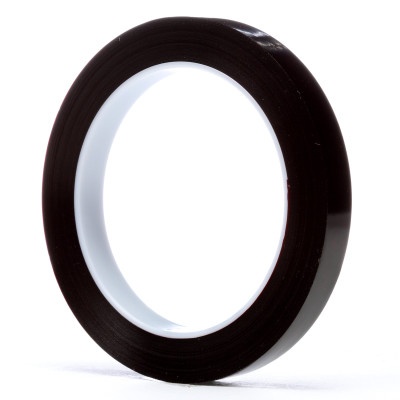
616 Lithographers Tapes, 1/2 in x 72 yd, Red
Resists effects of changing atmospheric conditions to allow repeated and extended burn times Low caliper backing to minimize ghosting and provide sharper definition Quantity 72RL/CA Specifications Adhesion=36 oz/in Applications=Edging; Electronics Industry; Masking; Opaquing; Splicing; Striping Base Material=UPVC Color=Red Elongation [Nom]=50% Length [Nom]=72 yd Material=Rubber Adhesive; UPVC Quantity=72 per Case Resistance=Atmospheric Roll Length [Nom]=72 yd Series=616 Tensile Strength (2) [Nom]=29 lb/in Thickness [Nom]=2.4 mil Type=Lithographers Tape Width [Nom]=1/2 in Wt.=0.14 lb
Brand: 3M
Category: Cameras & Optics > Photography > Darkroom > Enlarging Equipment